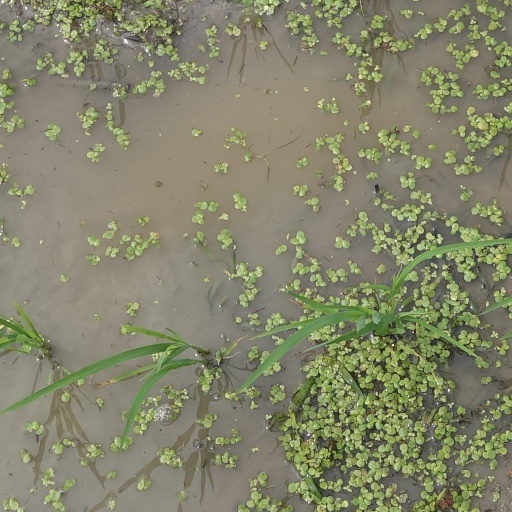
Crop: rice